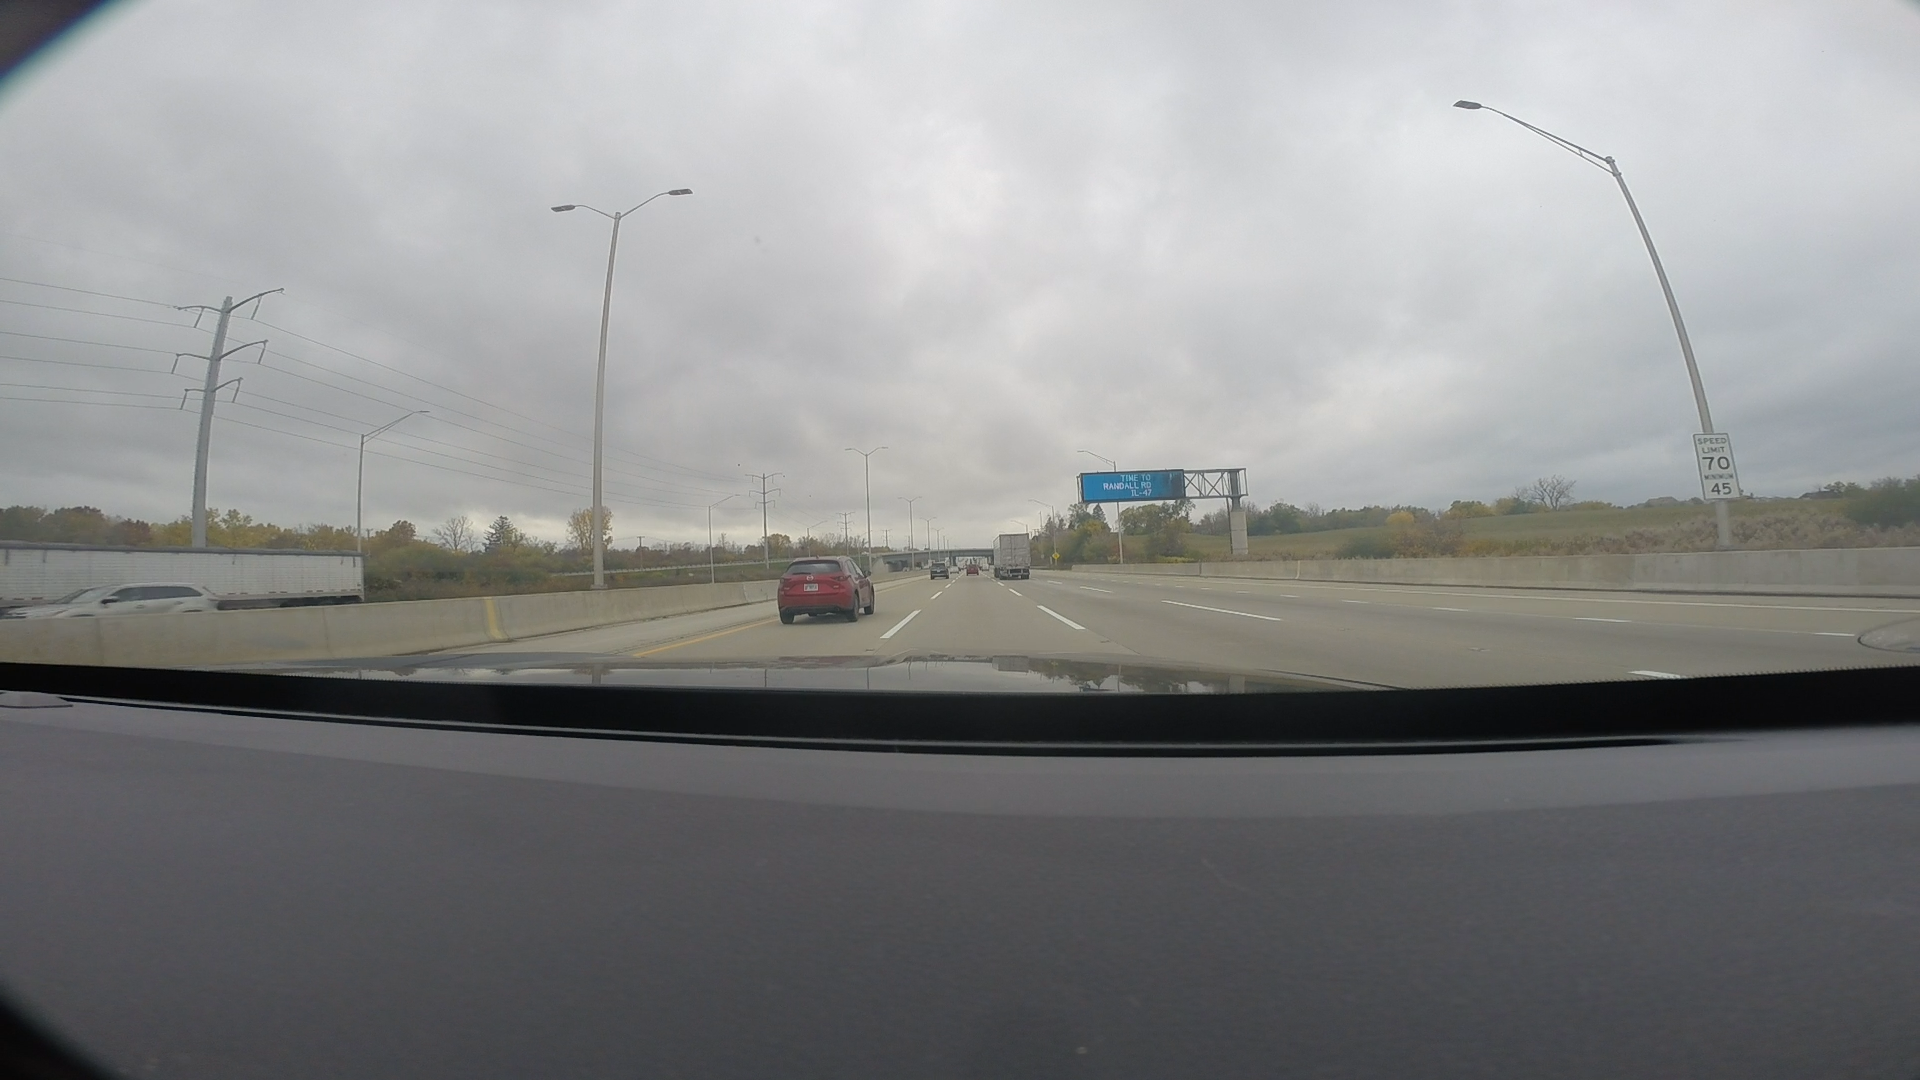
Speed limit sign label: mph70